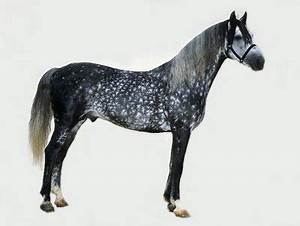
Label: horse